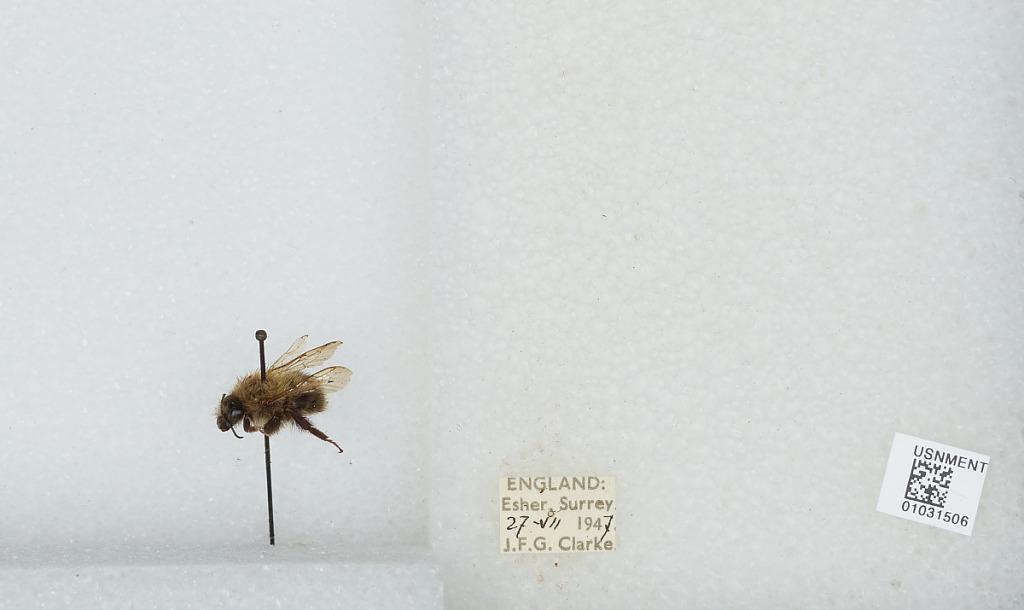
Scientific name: Bombus (Thoracobombus) pascuorum (Scopoli)
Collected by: J. Clarke
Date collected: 1947-7-27
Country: United Kingdom
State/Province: England
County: Surrey
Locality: Esher
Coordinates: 51.3691, -0.365